Climate emergency declarations in Australia

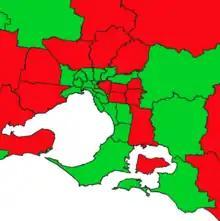
Climate Emergency Declarations by Metropolitan Local Government Areas

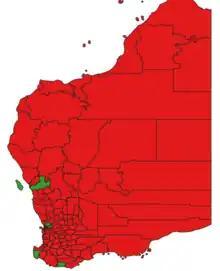
Climate Emergencies Declared by Local Government Areas in Western Australia

11 local government jurisdictions in Western Australia have declared a climate emergency. Additionally, the Western Australian Local Government Association (WALGA) has created a Climate Change Declaration that has been signed by 40 of Western Australia's local government associations, representing 65% of the state's local jurisdictions. The Climate Change Declaration is not a declaration of a climate emergency but does mention urgent action on climate change. The Western Local Government area of the City of Perth is one of two capital city Local Government Areas that have not declared a climate emergency.